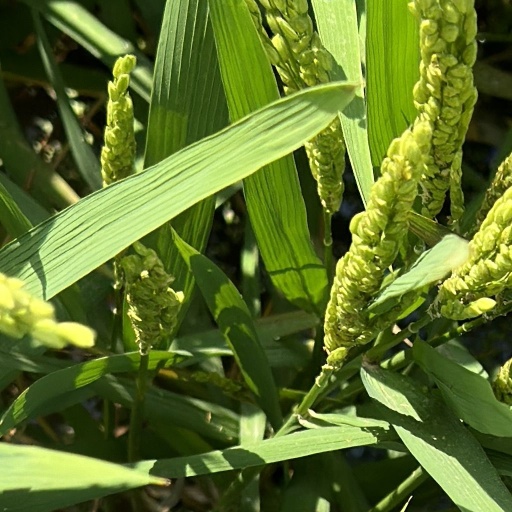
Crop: rice